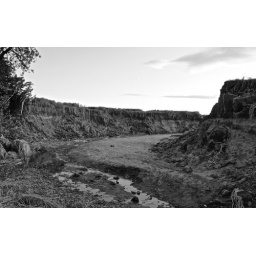
View of hole that appeared overnight in field in Shincliffe, Durham, facing away from river Wear.